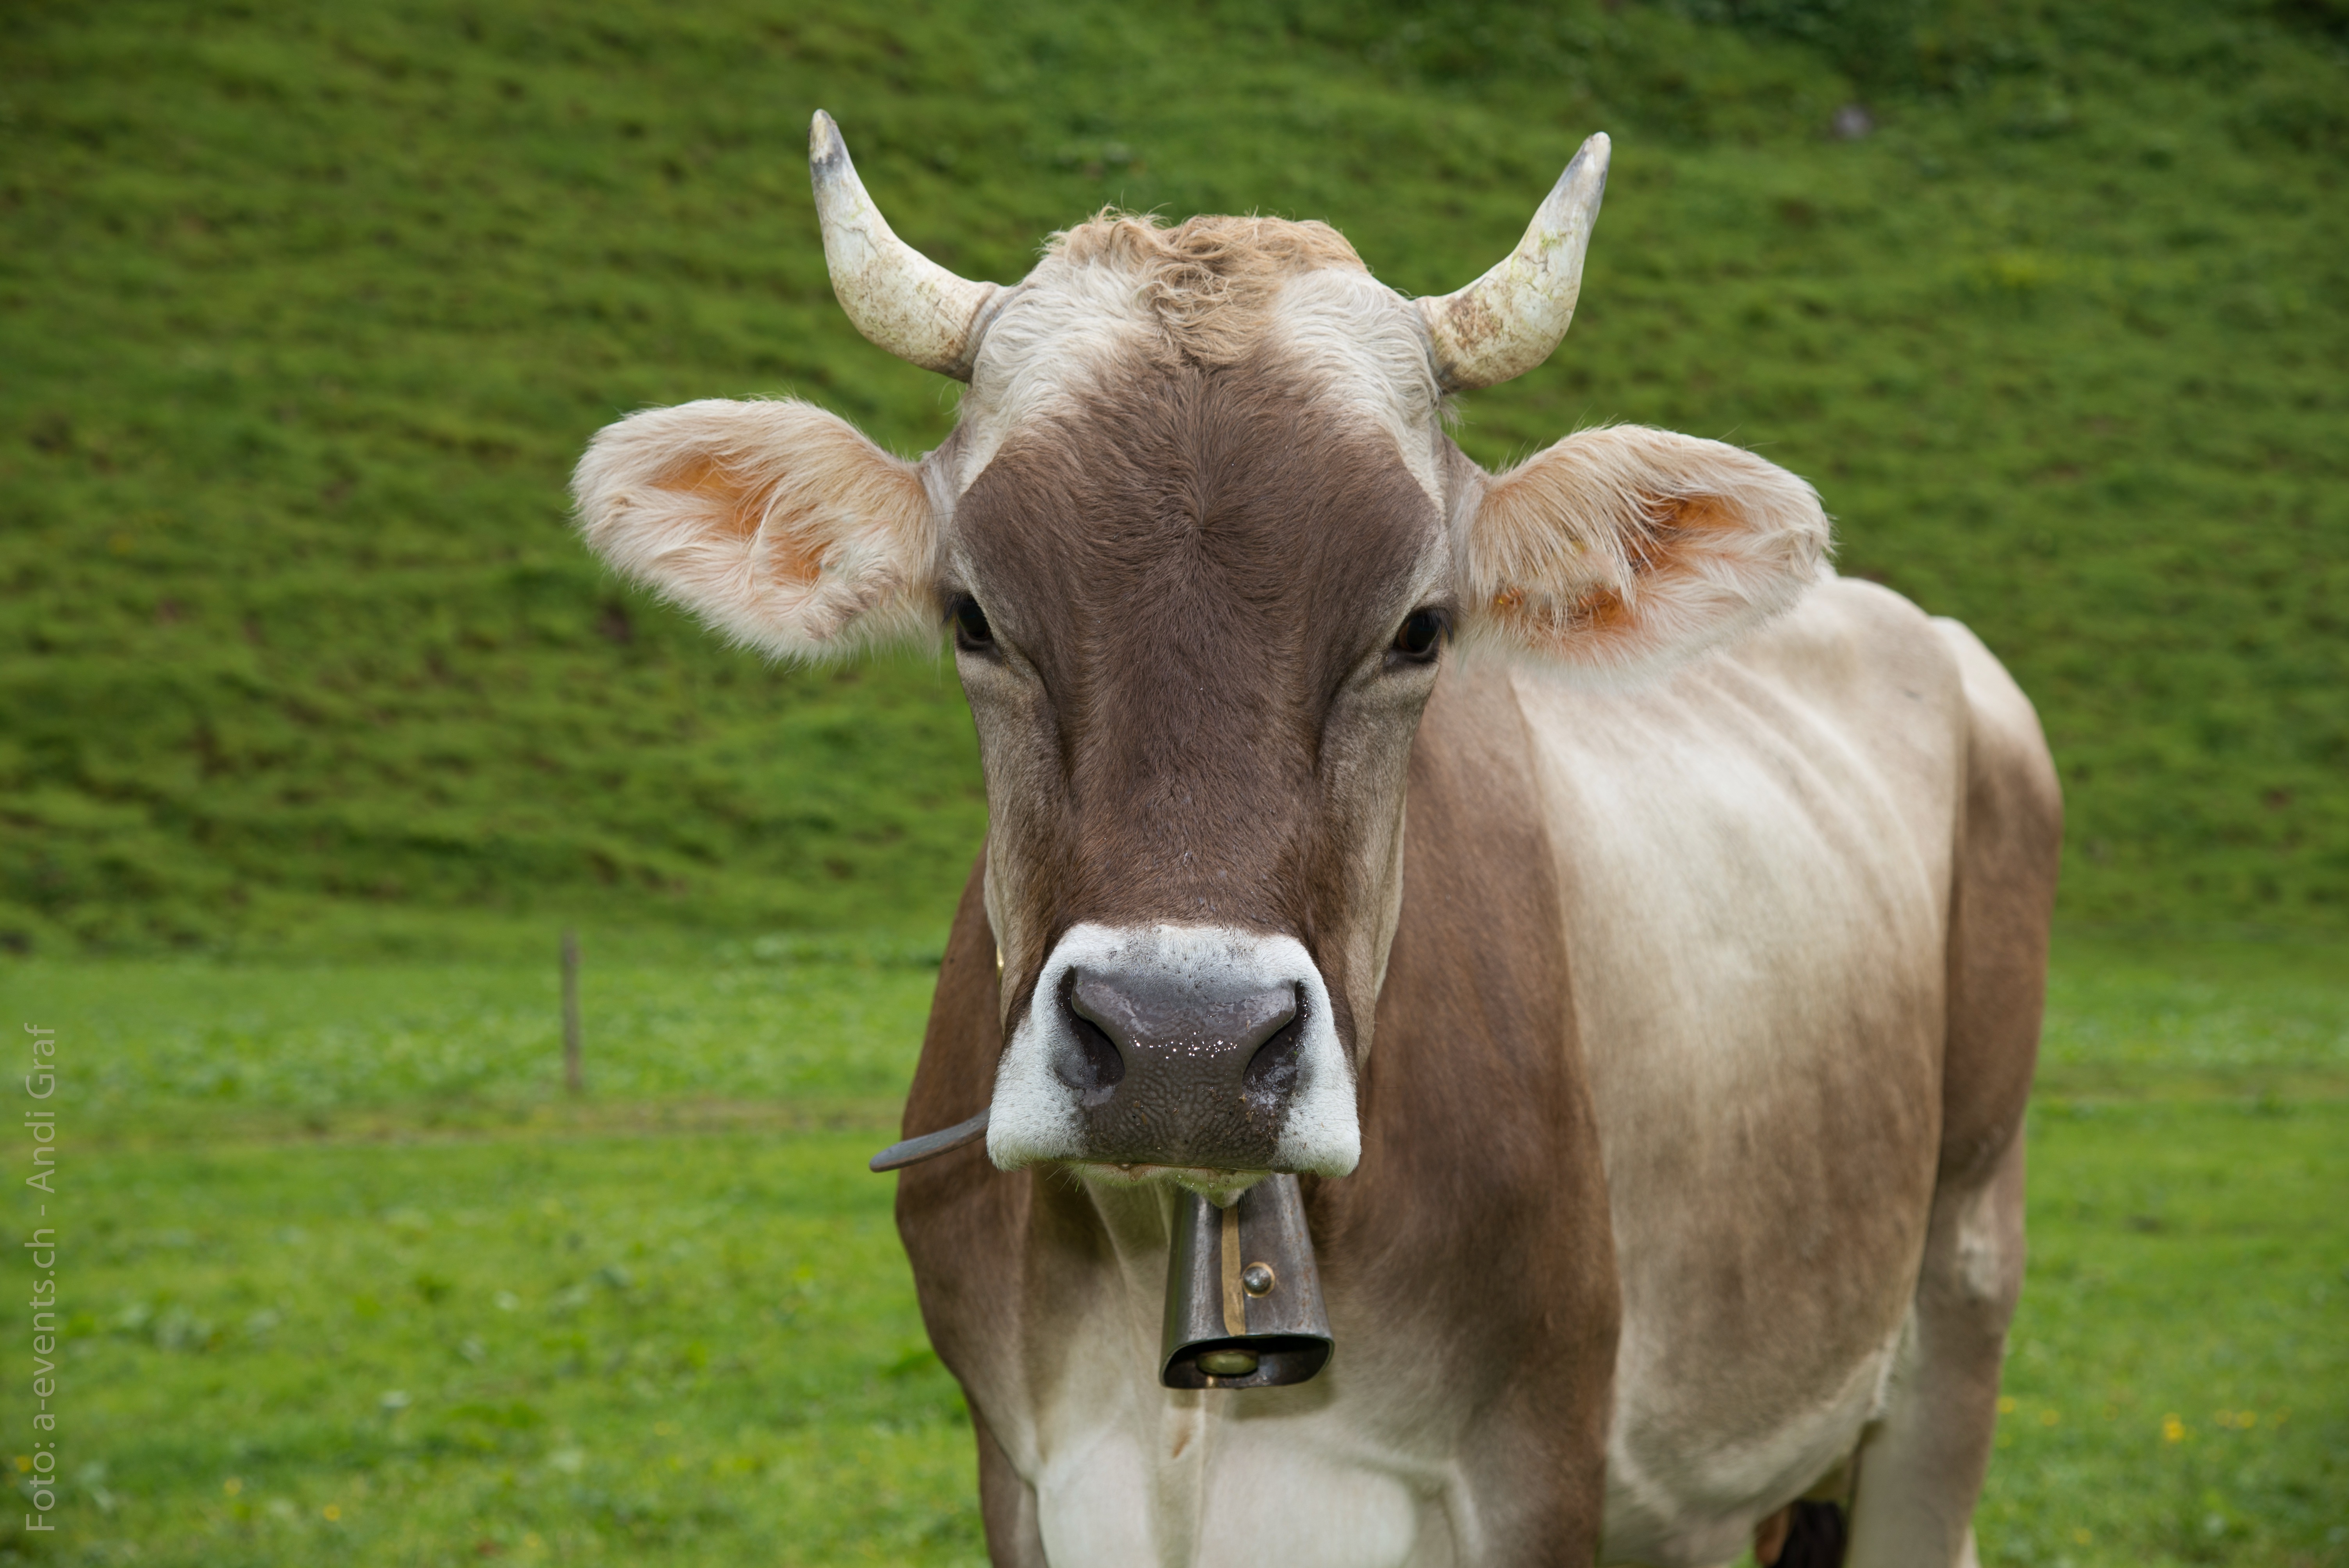
grass, field, farm, meadow, animal, cow, pasture, grazing, mammal, agriculture, fauna, alp, grassland, vertebrate, glarus, switzerland, ox, rural area, canton of glarus, dairy cow, alpine pasture, cattle like mammal, texas longhorn